Ayu sweetfish

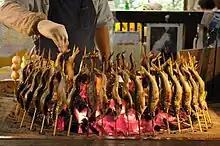
Ayu being grilled with salt in Japan; note the wave-like "swimming" shape of the skewered fish

Most populations of this species are amphidromous and breed in the lower part of rivers during the autumn, laying their eggs in small pits they dig in the gravel. The eggs hatch shortly after and the larvae are carried downriver to the sea. They overwinter in coastal regions, staying there until the spring where the young fish typically are about long and move back to the rivers. Here they reach by the summer. They reach maturity by the autumn and move down to the lower part of rivers to breed. Some die after breeding and only live one year, but others return to live in the ocean and may spawn up to three times, each time moving into the lower part of rivers in the autumn. In Japan, some populations live their entire life in freshwater, only moving between lakes and the associated streams where they breed. These have a more variable migration pattern, moving upstream from the lakes in the spring, summer or autumn. Although their larvae mostly stay within freshwater, some are carried downstream with the current to the sea and become part of the amphidromous populations. The freshwater-restricted populations typically reach an age of two or three years. During the breeding season the amphidromous and freshwater-restricted forms may occur together. Ayu are also stocked in reservoirs.